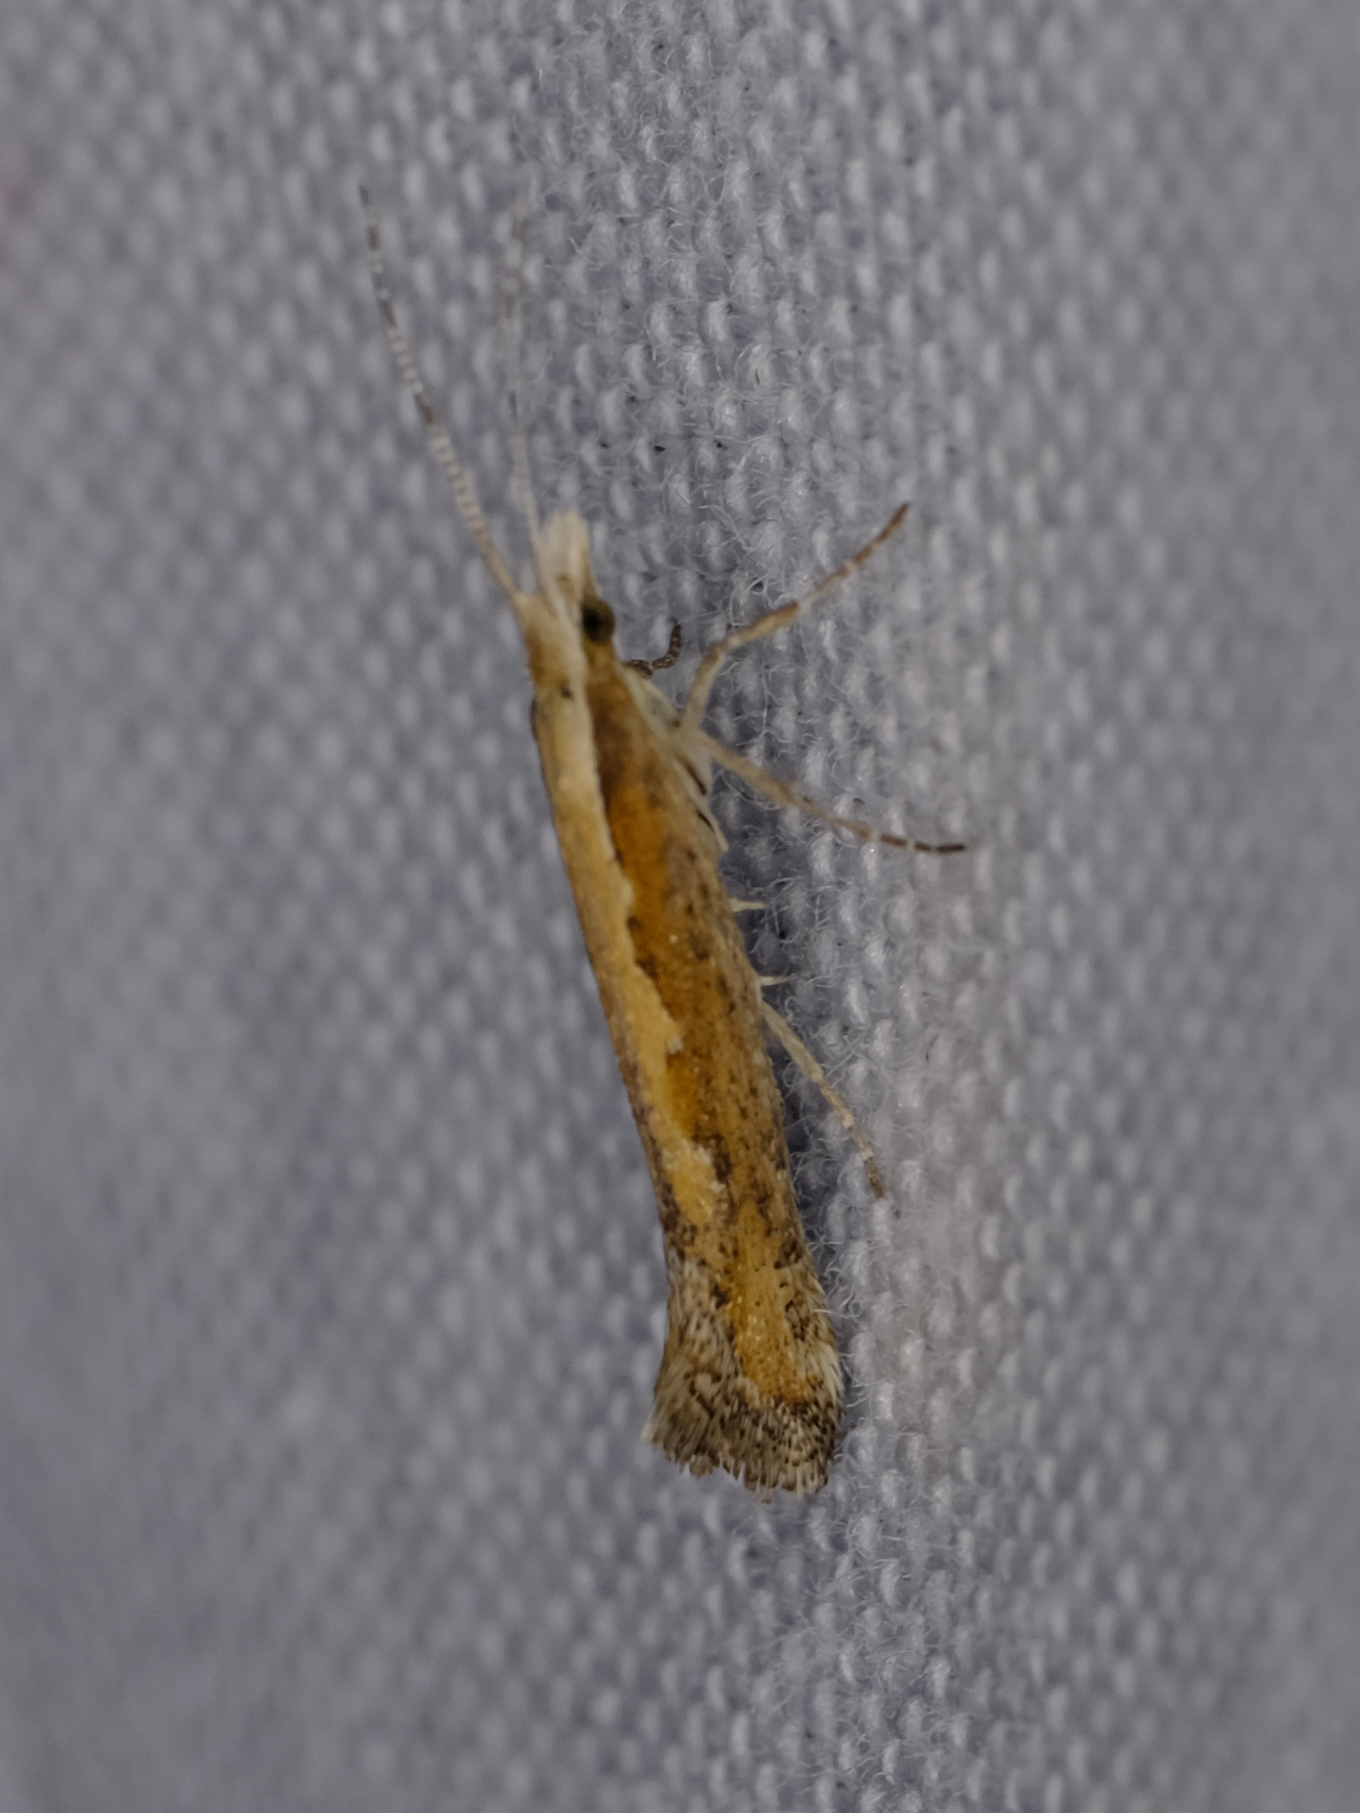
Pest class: diamondback_moth